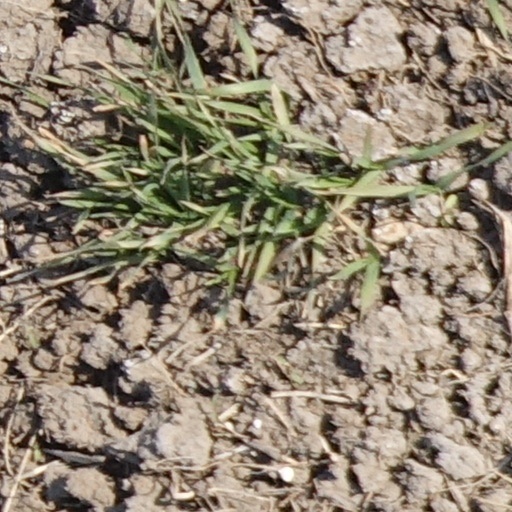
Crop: wheat